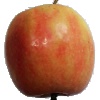
Label: apple_pink_lady